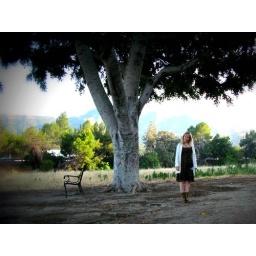
308-A girl outstanding in her field